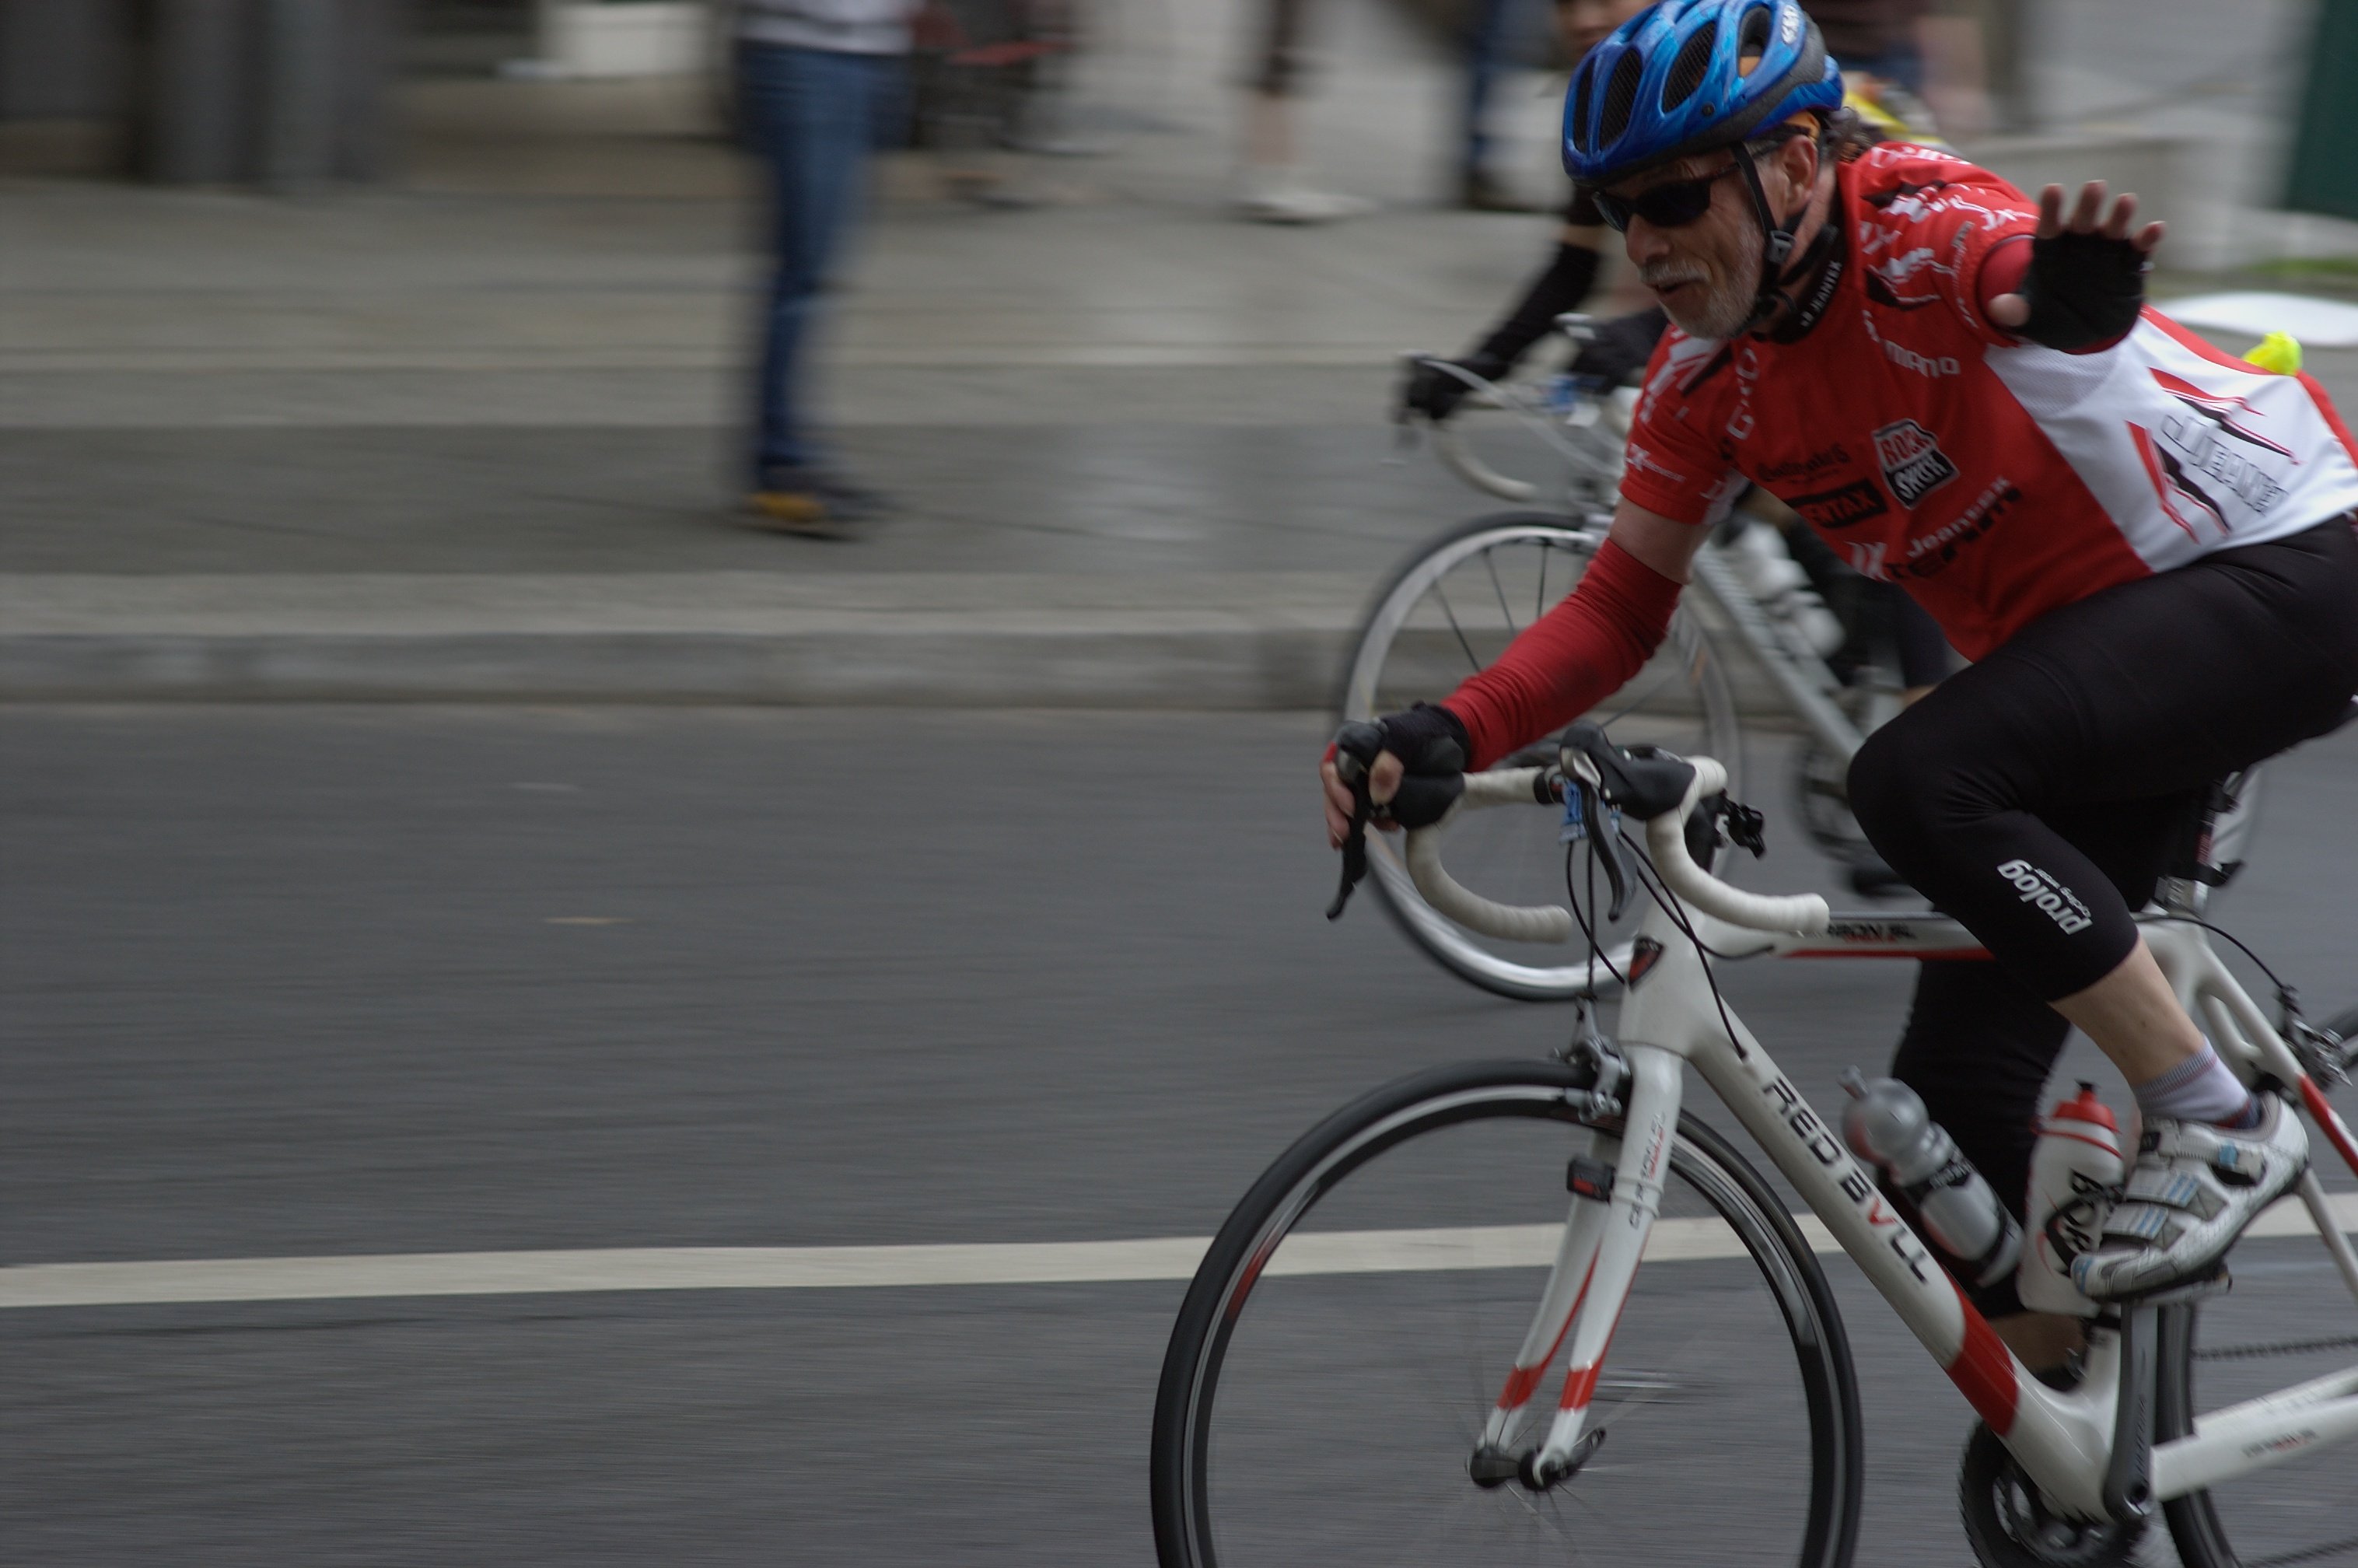
sport, bicycle, recreation, vehicle, sports equipment, cycling, race, sports, racing, rawtherapee, germany, deutschland, berlin, walimex, samyang, pentax, 85mm, 2010, lenstagged, steffenzahn, k100d, justpentax, berlinmitte, iamflickr, velothon, 85mmf14, walimex85mm, walimexpro8514if, radsport, skodavelothonberlin, velothonberlin, road cycling, land vehicle, outdoor recreation, cycle sport, cyclo cross bicycle, cyclo cross, bicycle racing, road bicycle, endurance sports, racing bicycle, road bicycle racing, duathlon, keirin